Military of the Mongol Empire

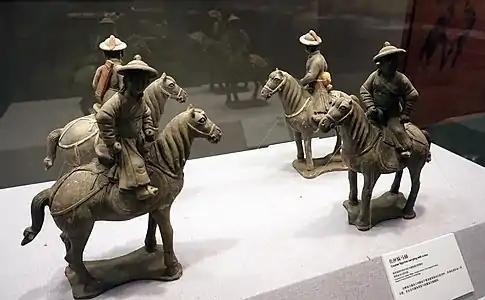
Yuan dynasty cavalry figurines

Gunpowder may have been used during the Mongol invasions of Europe. "Fire catapults", ""pao"", and "naphtha-shooters" are mentioned in some sources. However, according to Timothy May, "there is no concrete evidence that the Mongols used gunpowder weapons on a regular basis outside of China."